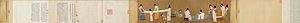
L'empereur Huizong des Song, est le huitième empereur de la dynastie Song en Chine du 8 février 1100 au 18 janvier 1126, ainsi qu'une personnalité importante de l'histoire de l'art chinois.